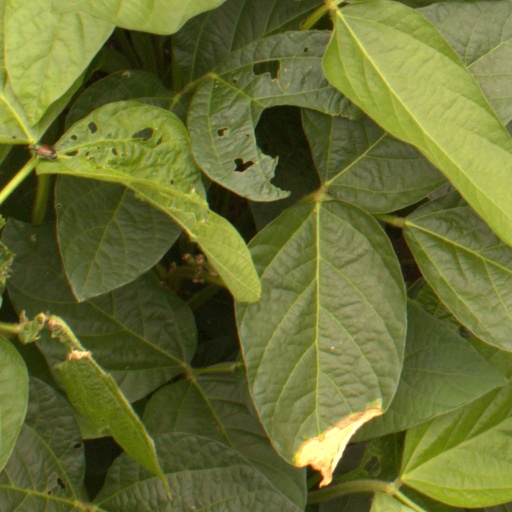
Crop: soybean